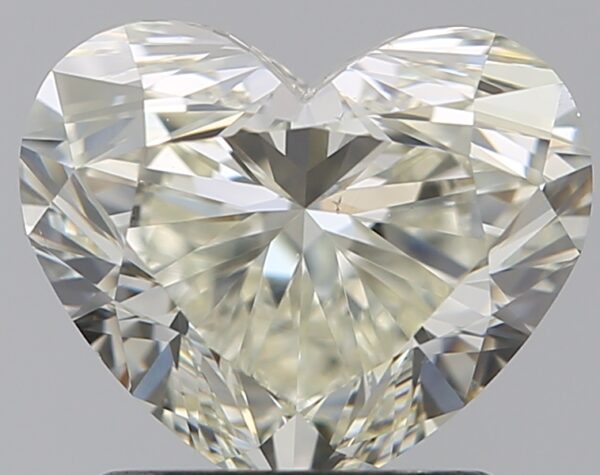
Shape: heart
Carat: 1.5
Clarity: VS1
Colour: L
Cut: VG
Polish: EX
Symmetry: EX
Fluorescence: M
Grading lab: GIA
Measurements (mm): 6.53 x 7.82 x 4.66